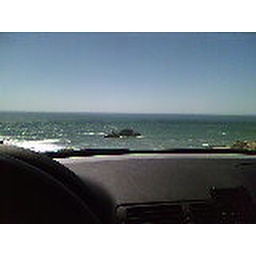
ocean beach near cliff house